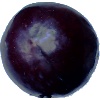
Label: Plum 2